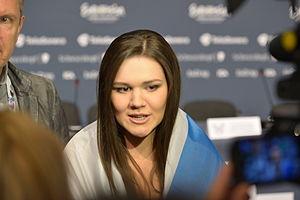
Dina Garipova, née le 25 mars 1991 à Zelenodolsk au Tatarstan, en URSS, est une chanteuse russe.